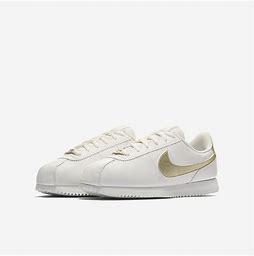
Brand: Nike
Model: Cortez Basic SL